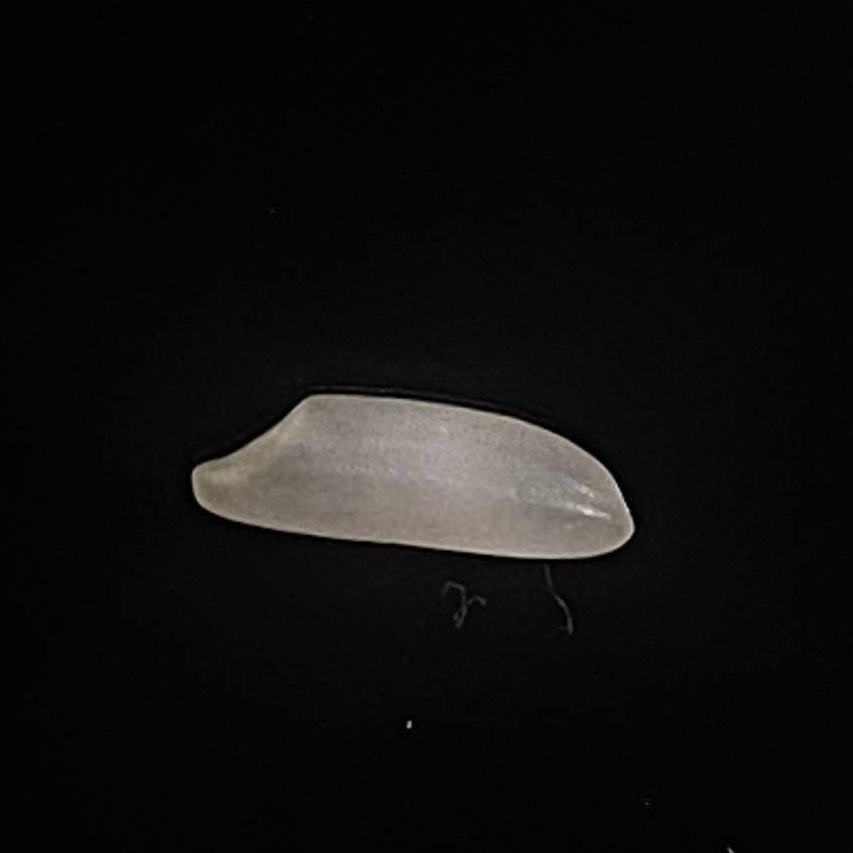
Rice variety: Najirshail